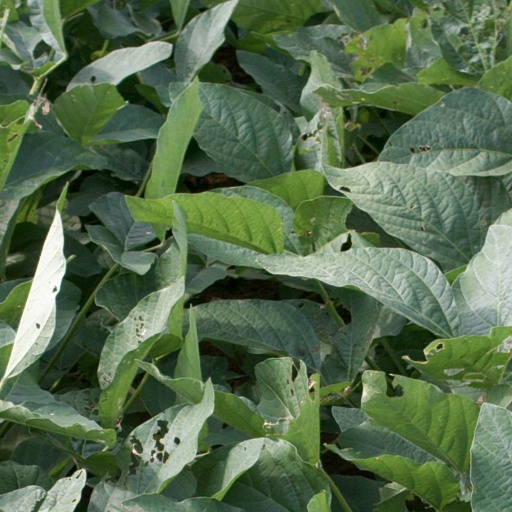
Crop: soybean